U2

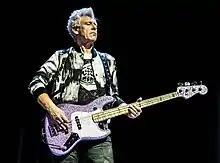
Clayton in October 2018

In May 2018, the band embarked on the Experience + Innocence Tour, which consisted of arena shows across North America and Europe.